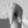
ASL letter: Q